Anguane

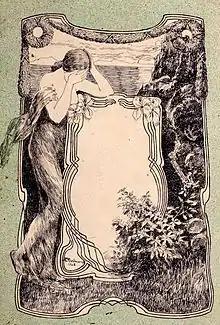
An Art Nouveau vignette to the story Zâna apelor ("Water Fairy")

Anguane are mythical creatures in Ladin folklore, which are traditionally depicted as cloven-footed water nymphs with beautiful faces and long breasts. They were said to have carried their children in baskets held on their backs, and to have been able to throw their breasts over their backs to nurse these children. Anguane were believed to resided in or nearby lakes. According to myth, Anguane seduce male wayfarers and help infertile women become pregnant.